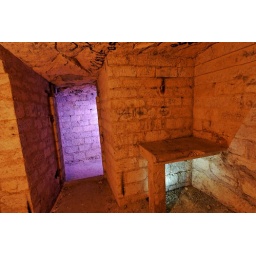
Small office in stone